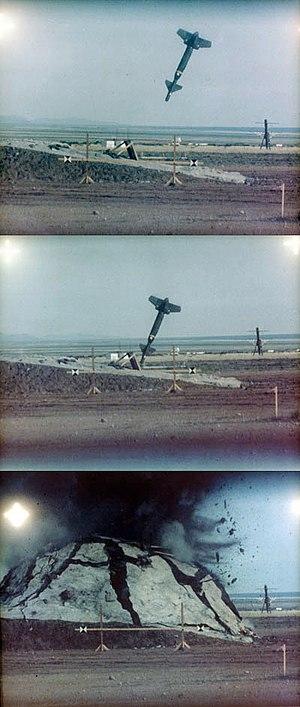
La bombe BLU-109 est une bombe américaine anti-abris souterrains de 874 kg entrée en service en 1985. Une version JDAM guidée par GPS de ces bombes existe.
Un bunker buster est une bombe conçue pour pénétrer des cibles fortifiées ou des cibles enterrées en profondeur. Elle diffère des autres bombes à retardement par sa conception spécifique, notamment une enveloppe plus solide et aérodynamique. Elle ajoute aux forces aériennes des capacités auparavant limitées à des troupes au sol de spécialistes militaires en destruction.